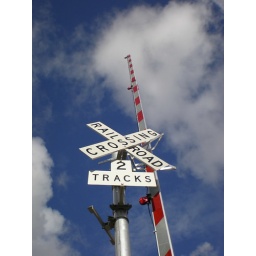
crossing signage against blue sky and clouds